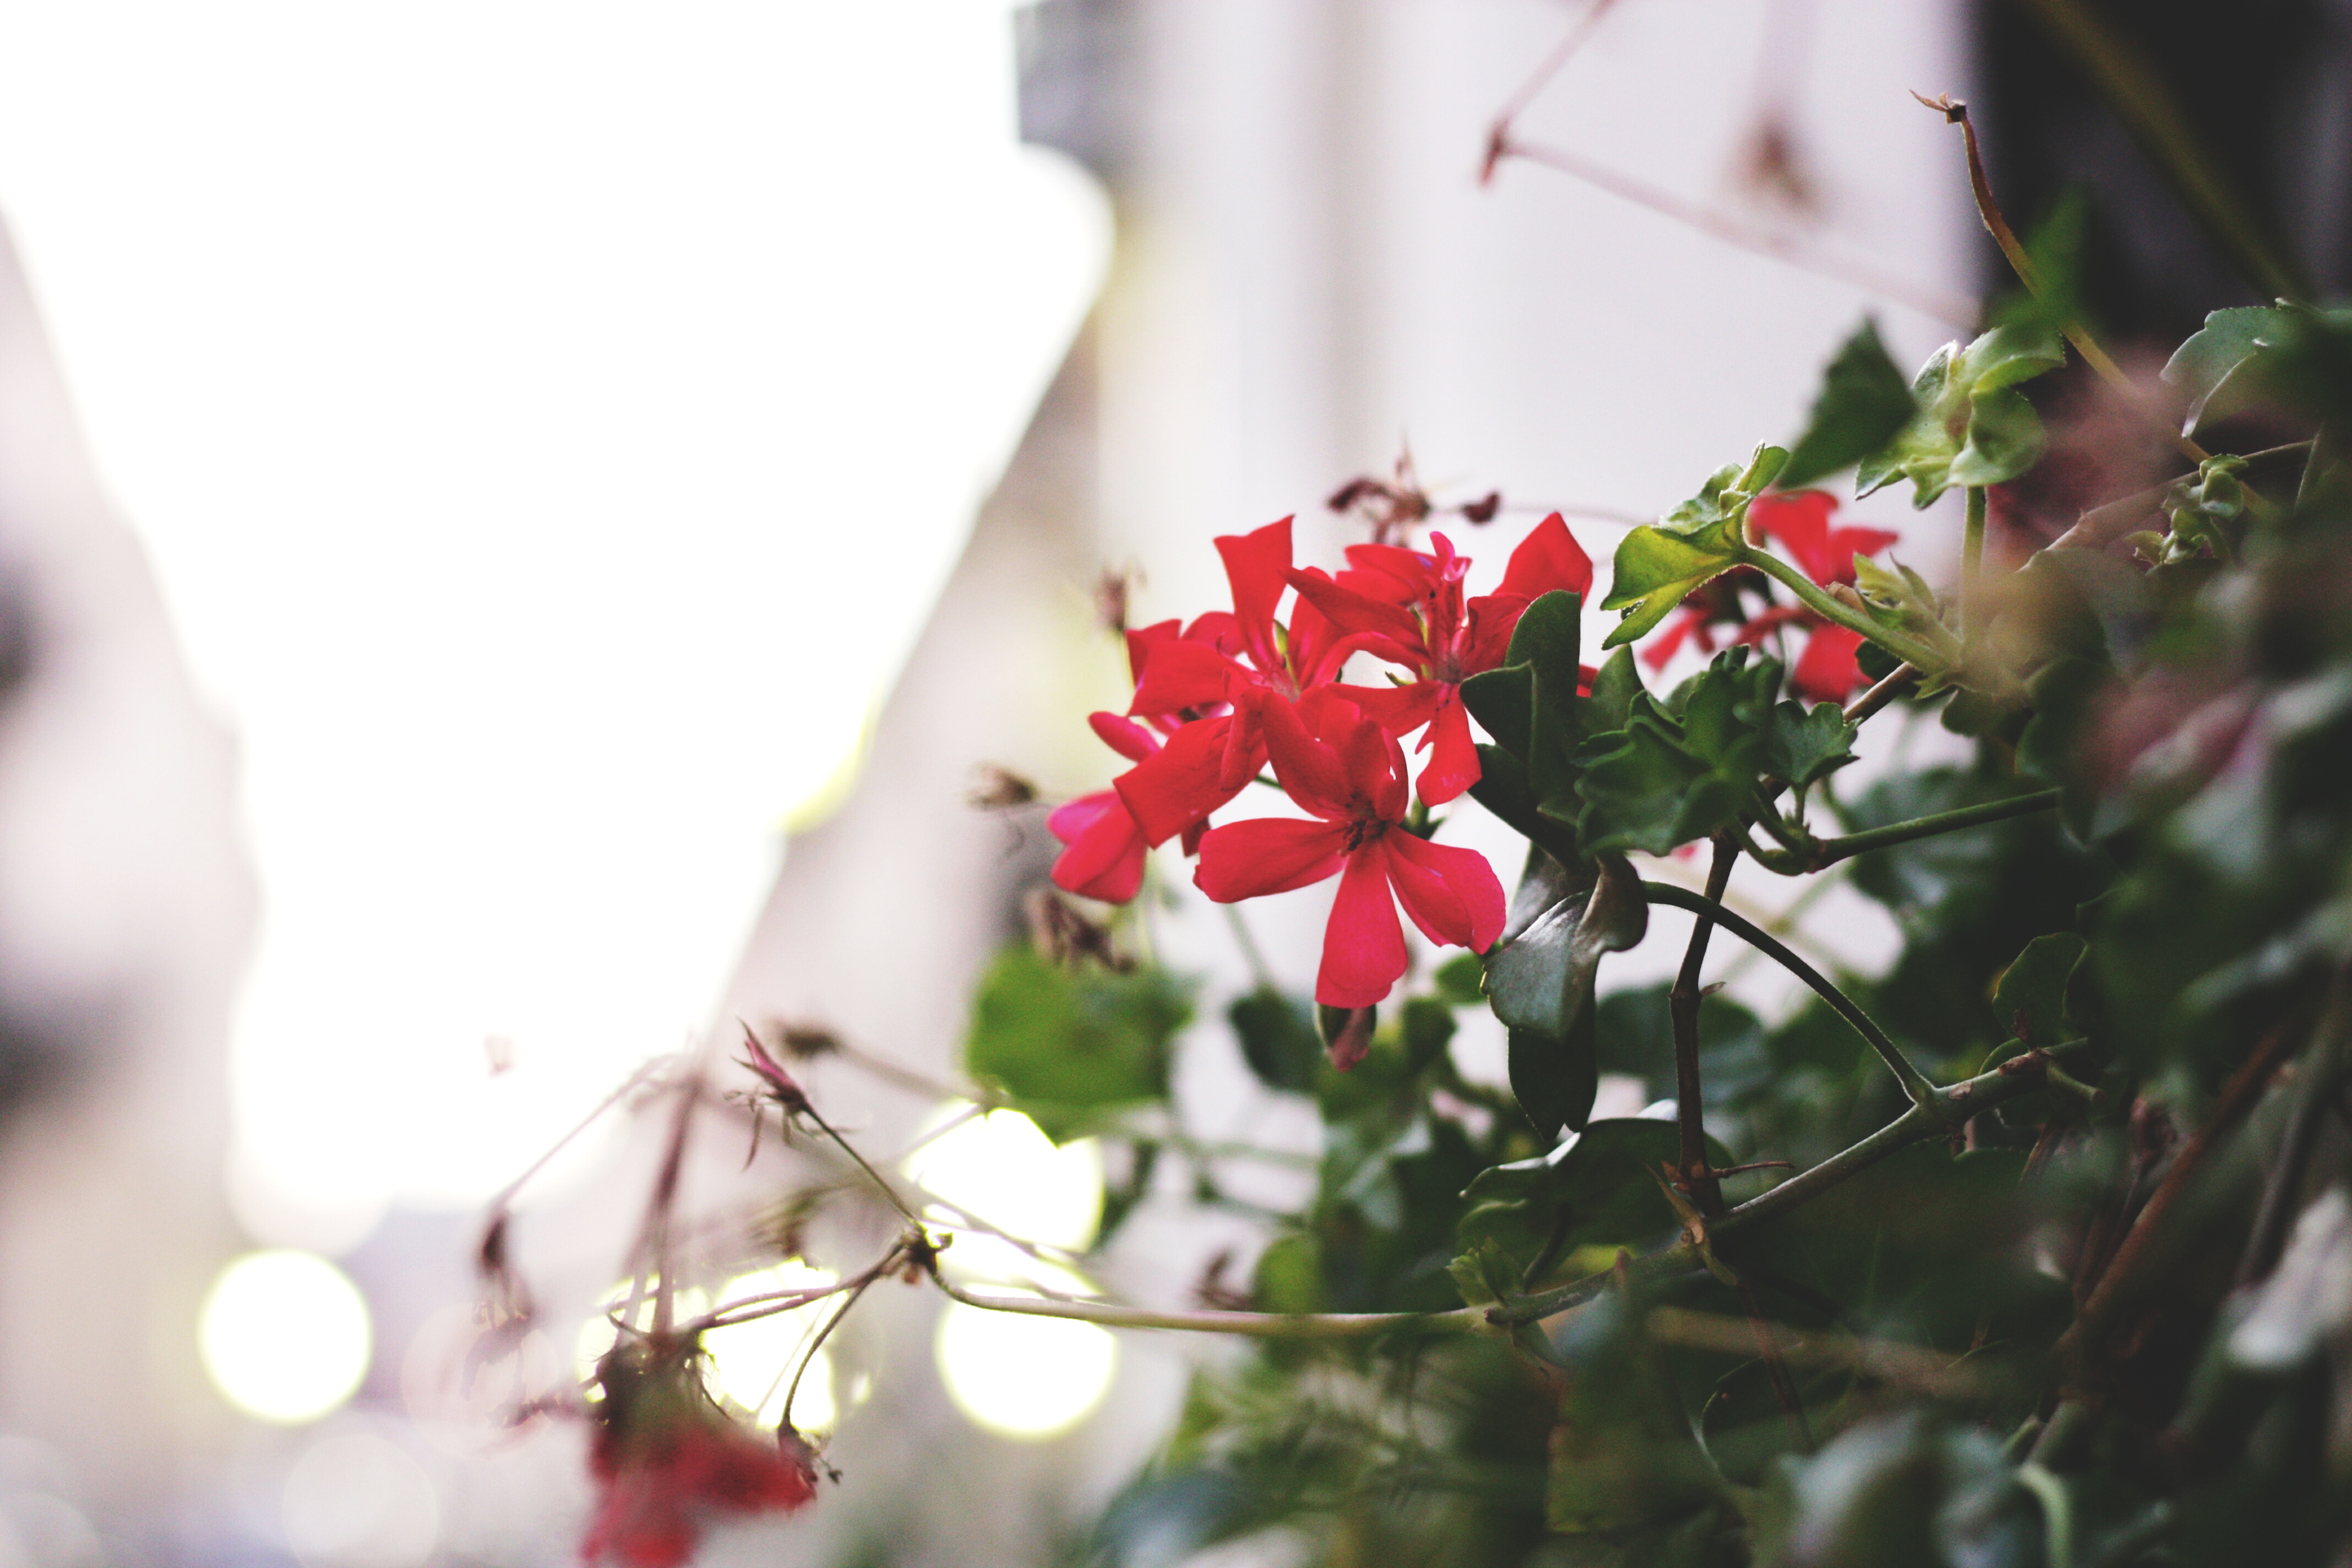
branch, blossom, plant, photography, leaf, flower, petal, spring, red, flora, season, close up, floristry, macro photography, flowering plant, flower bouquet, floral design, land plant, flower arranging